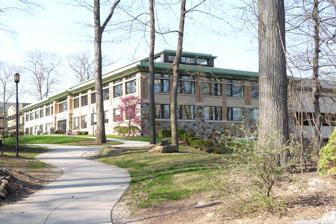
Building: DiMenna–Nyselius Library
Country: United States of America
Year built: 1968
DiMenna-Nyselius Library 41°10′54″N 73°17′25″W / 41.18153°N 73.29029°W / 41.18153; -73.29029 Location Fairfield, Connecticut Access and use Population served Fairfield University Other information Director Christina McGowan Website www .fairfield .edu /library / DiMenna–Nyselius Library is located on the campus of Fairfield University in Fairfield, Connecticut , USA .